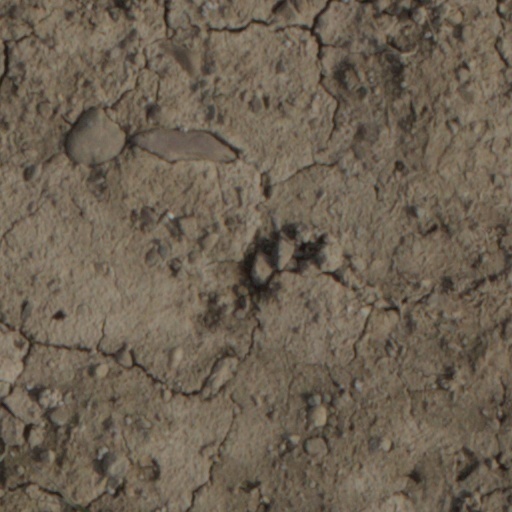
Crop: wheat